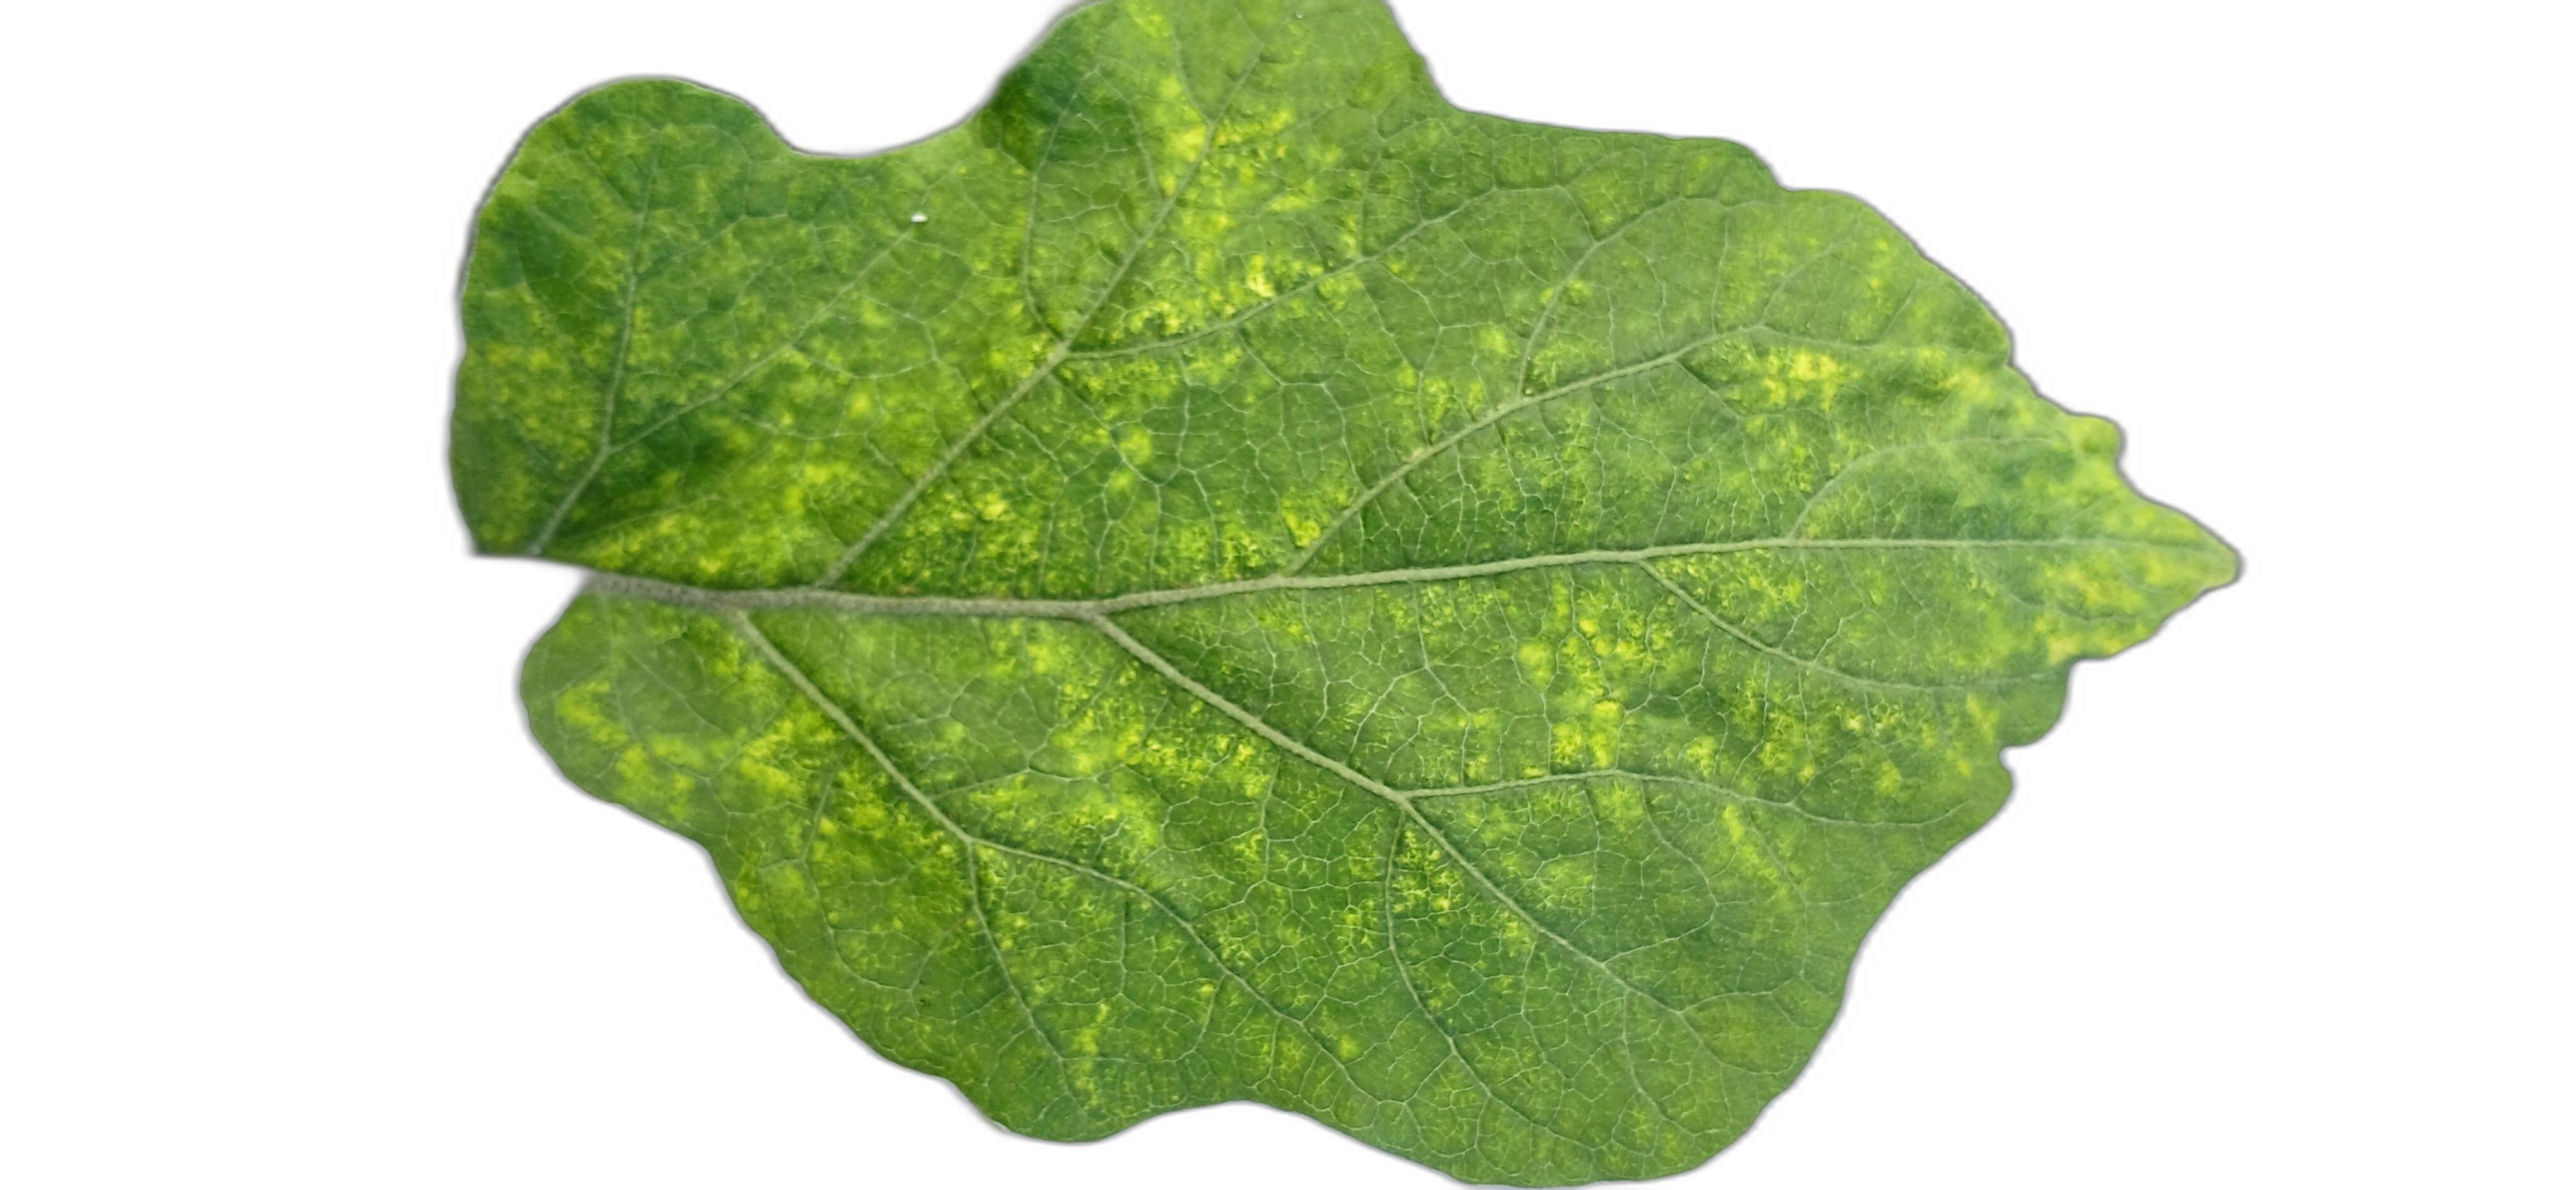
Label: Mosaic Virus Disease